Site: brandenburg
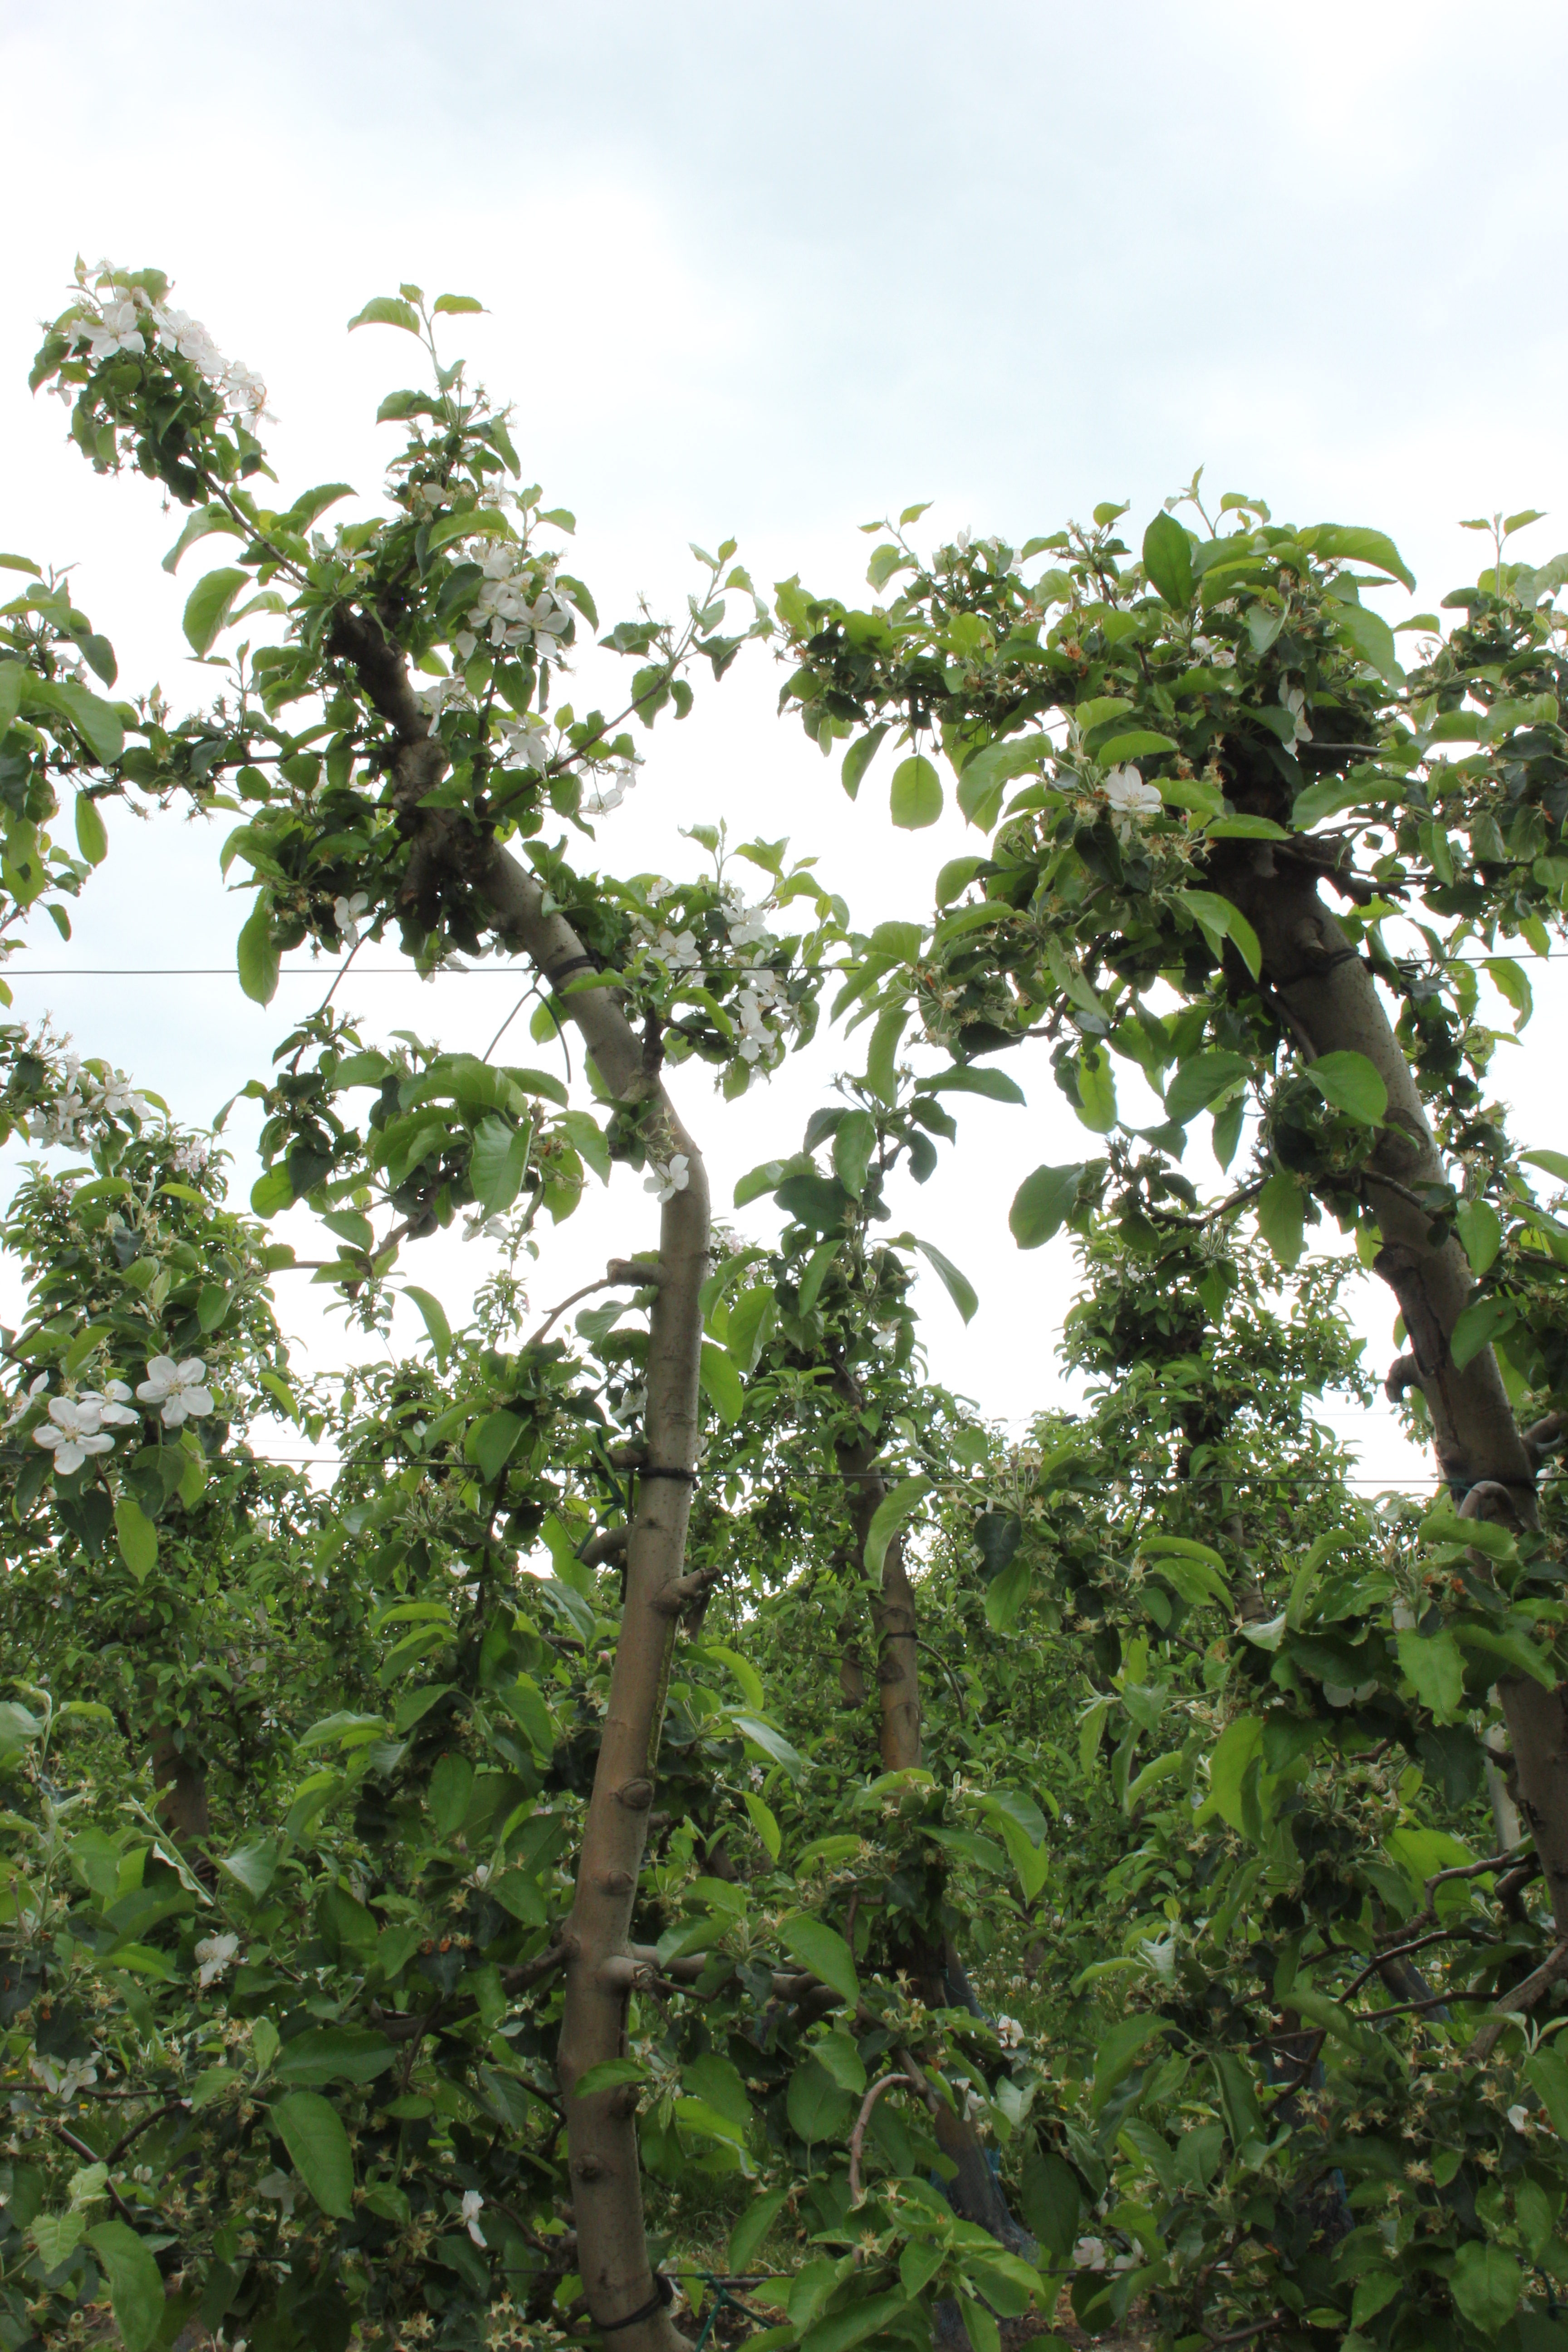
Growth stage (BBCH 67): Flowering